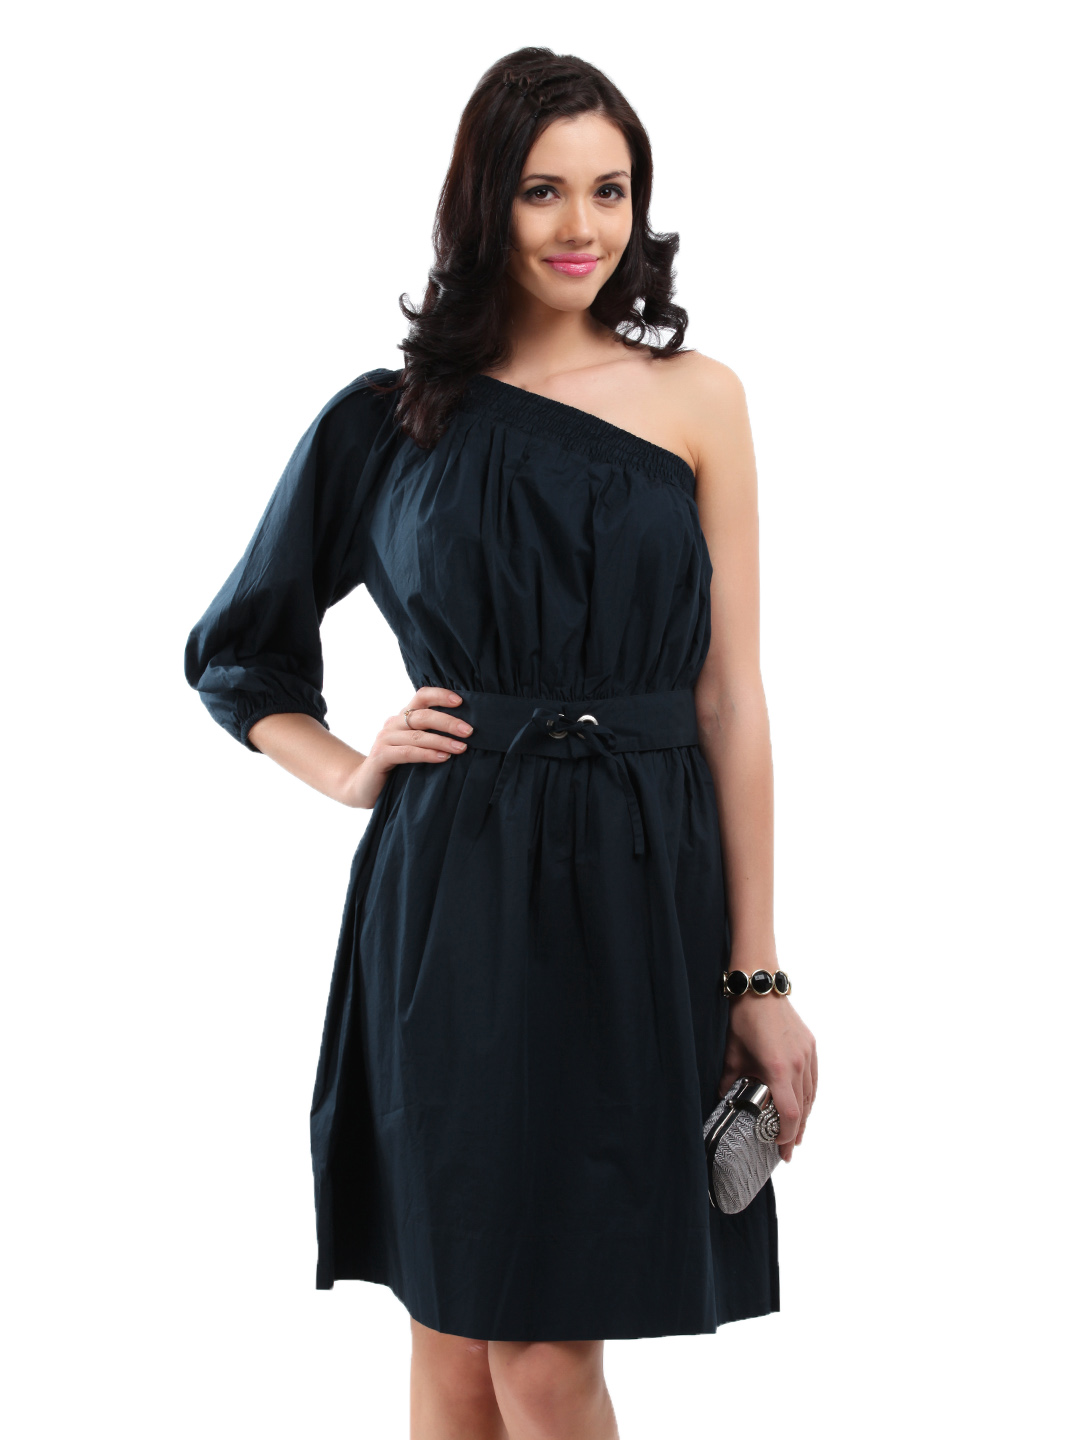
United Colors of Benetton Women Navy Blue Dress
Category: Apparel / Dress / Dresses
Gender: Women
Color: Navy Blue
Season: Fall 2012
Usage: Casual